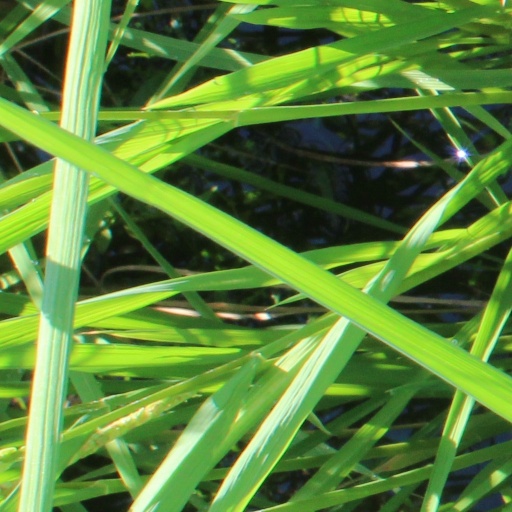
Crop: rice